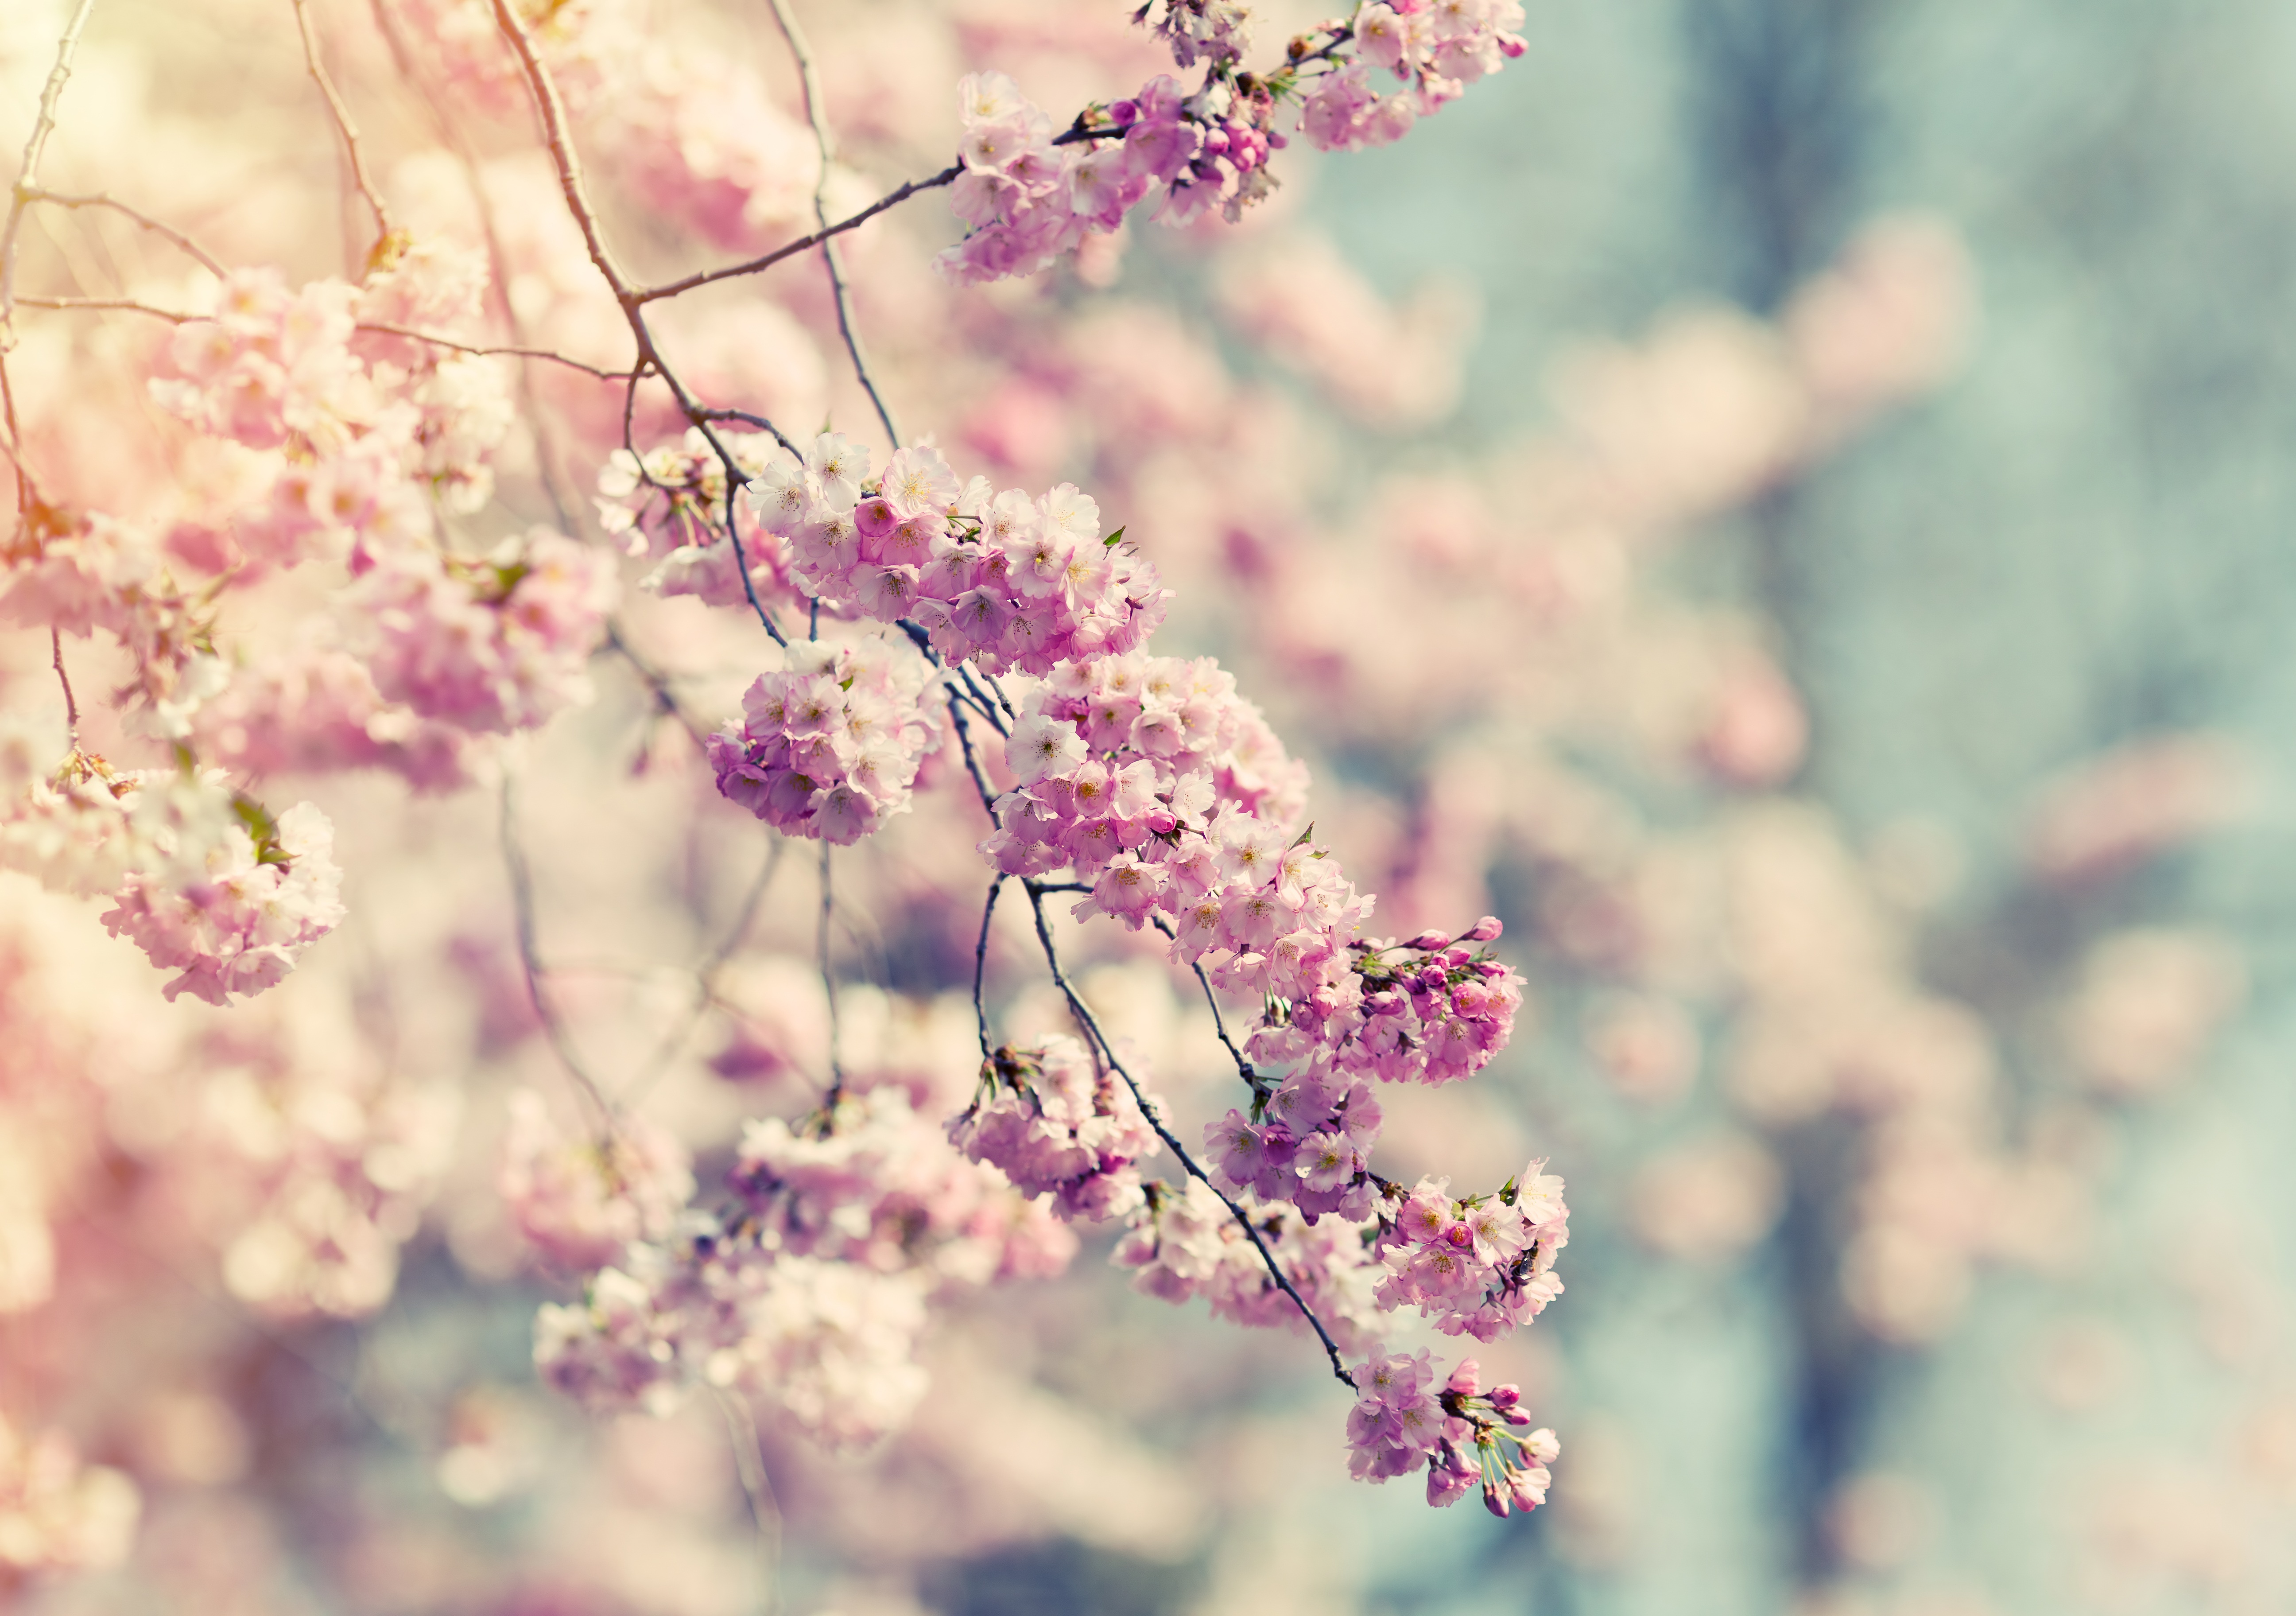
tree, nature, branch, blossom, plant, photography, sunlight, leaf, flower, petal, bloom, bush, spring, produce, autumn, botany, pink, flora, season, cherry blossom, close up, macro photography